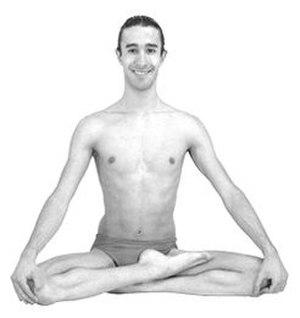
Siddhasana ou posture du siddha est une posture assise exposée dans l'Hatha Yoga Pradipika de Yogi Svatmarama. C'est par excellence une posture utilisée dans la pratique de la méditation et des exercices respiratoires.
Liste des postures les plus communes du Haṭhayoga.